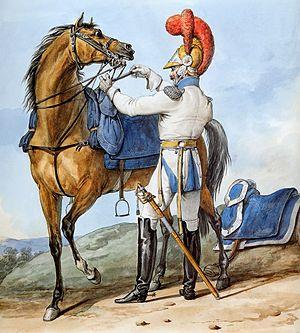
2° régiment de carabiniers - chef d'escadron
Charles Nicolas François du Barail ou Dubarail, né le 10 juin 1785 à Nancy et mort à Verdun le 26 mars 1843, est un militaire français.